1986 Mozambican Tupolev Tu-134 crash

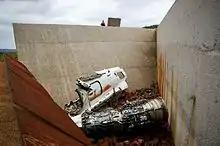
Sections from the wreckage are now part of the Samora Machel Monument

On 19 October 1986, a Tupolev Tu-134 jetliner with a Soviet crew carrying President Samora Machel and 43 others from Mbala, Zambia to the Mozambican capital Maputo crashed at Mbuzini, South Africa. Nine passengers and one crew member survived the crash, but President Machel and 33 others died, including several ministers and senior officials of the Mozambican government.